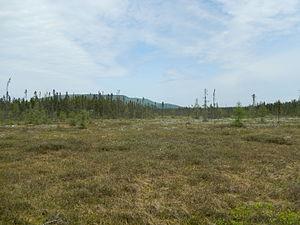
Réserve écologique de la Tourbière-de-Shannon
La réserve écologique de la Tourbière-de-Shannon est une réserve écologique du Québec située à Shannon. Cette réserve de 169 ha a pour mission de protéger une tourbière ombrotrophe qui s'est développée en milieu deltaïque. Il s'agit d'une tourbière bombée qui s'est formée sur les dépôts d'un ancien delta de la rivière Jacques-Cartier sur la mer de Champlain. On y retrouve deux espèces d'orchidées susceptibles d'être désignées menacées ou vulnérables, la platanthère à gorge frangée et la listère du Sud. Elle a été protégée en 2011 et elle est administrée par le ministère du Développement durable, de l'Environnement et de la Lutte contre les changements climatiques.